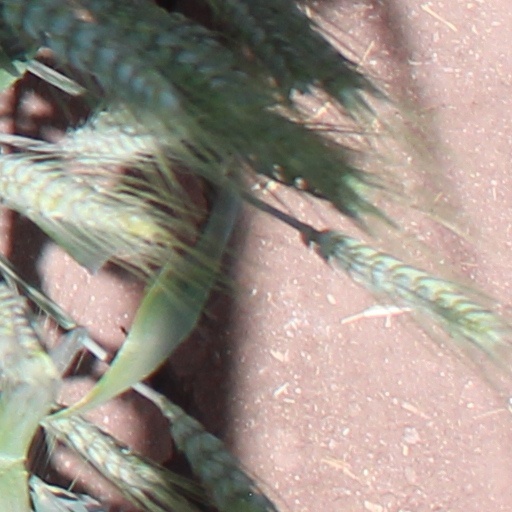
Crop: wheat